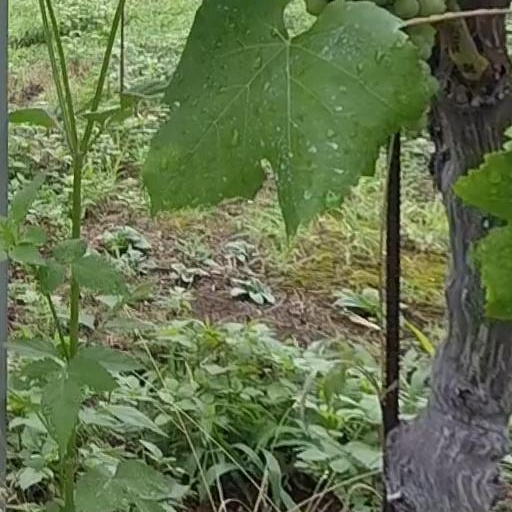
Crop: grape